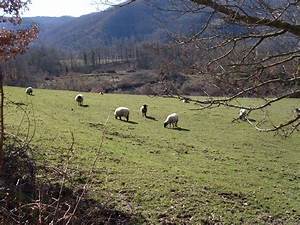
Label: pecora